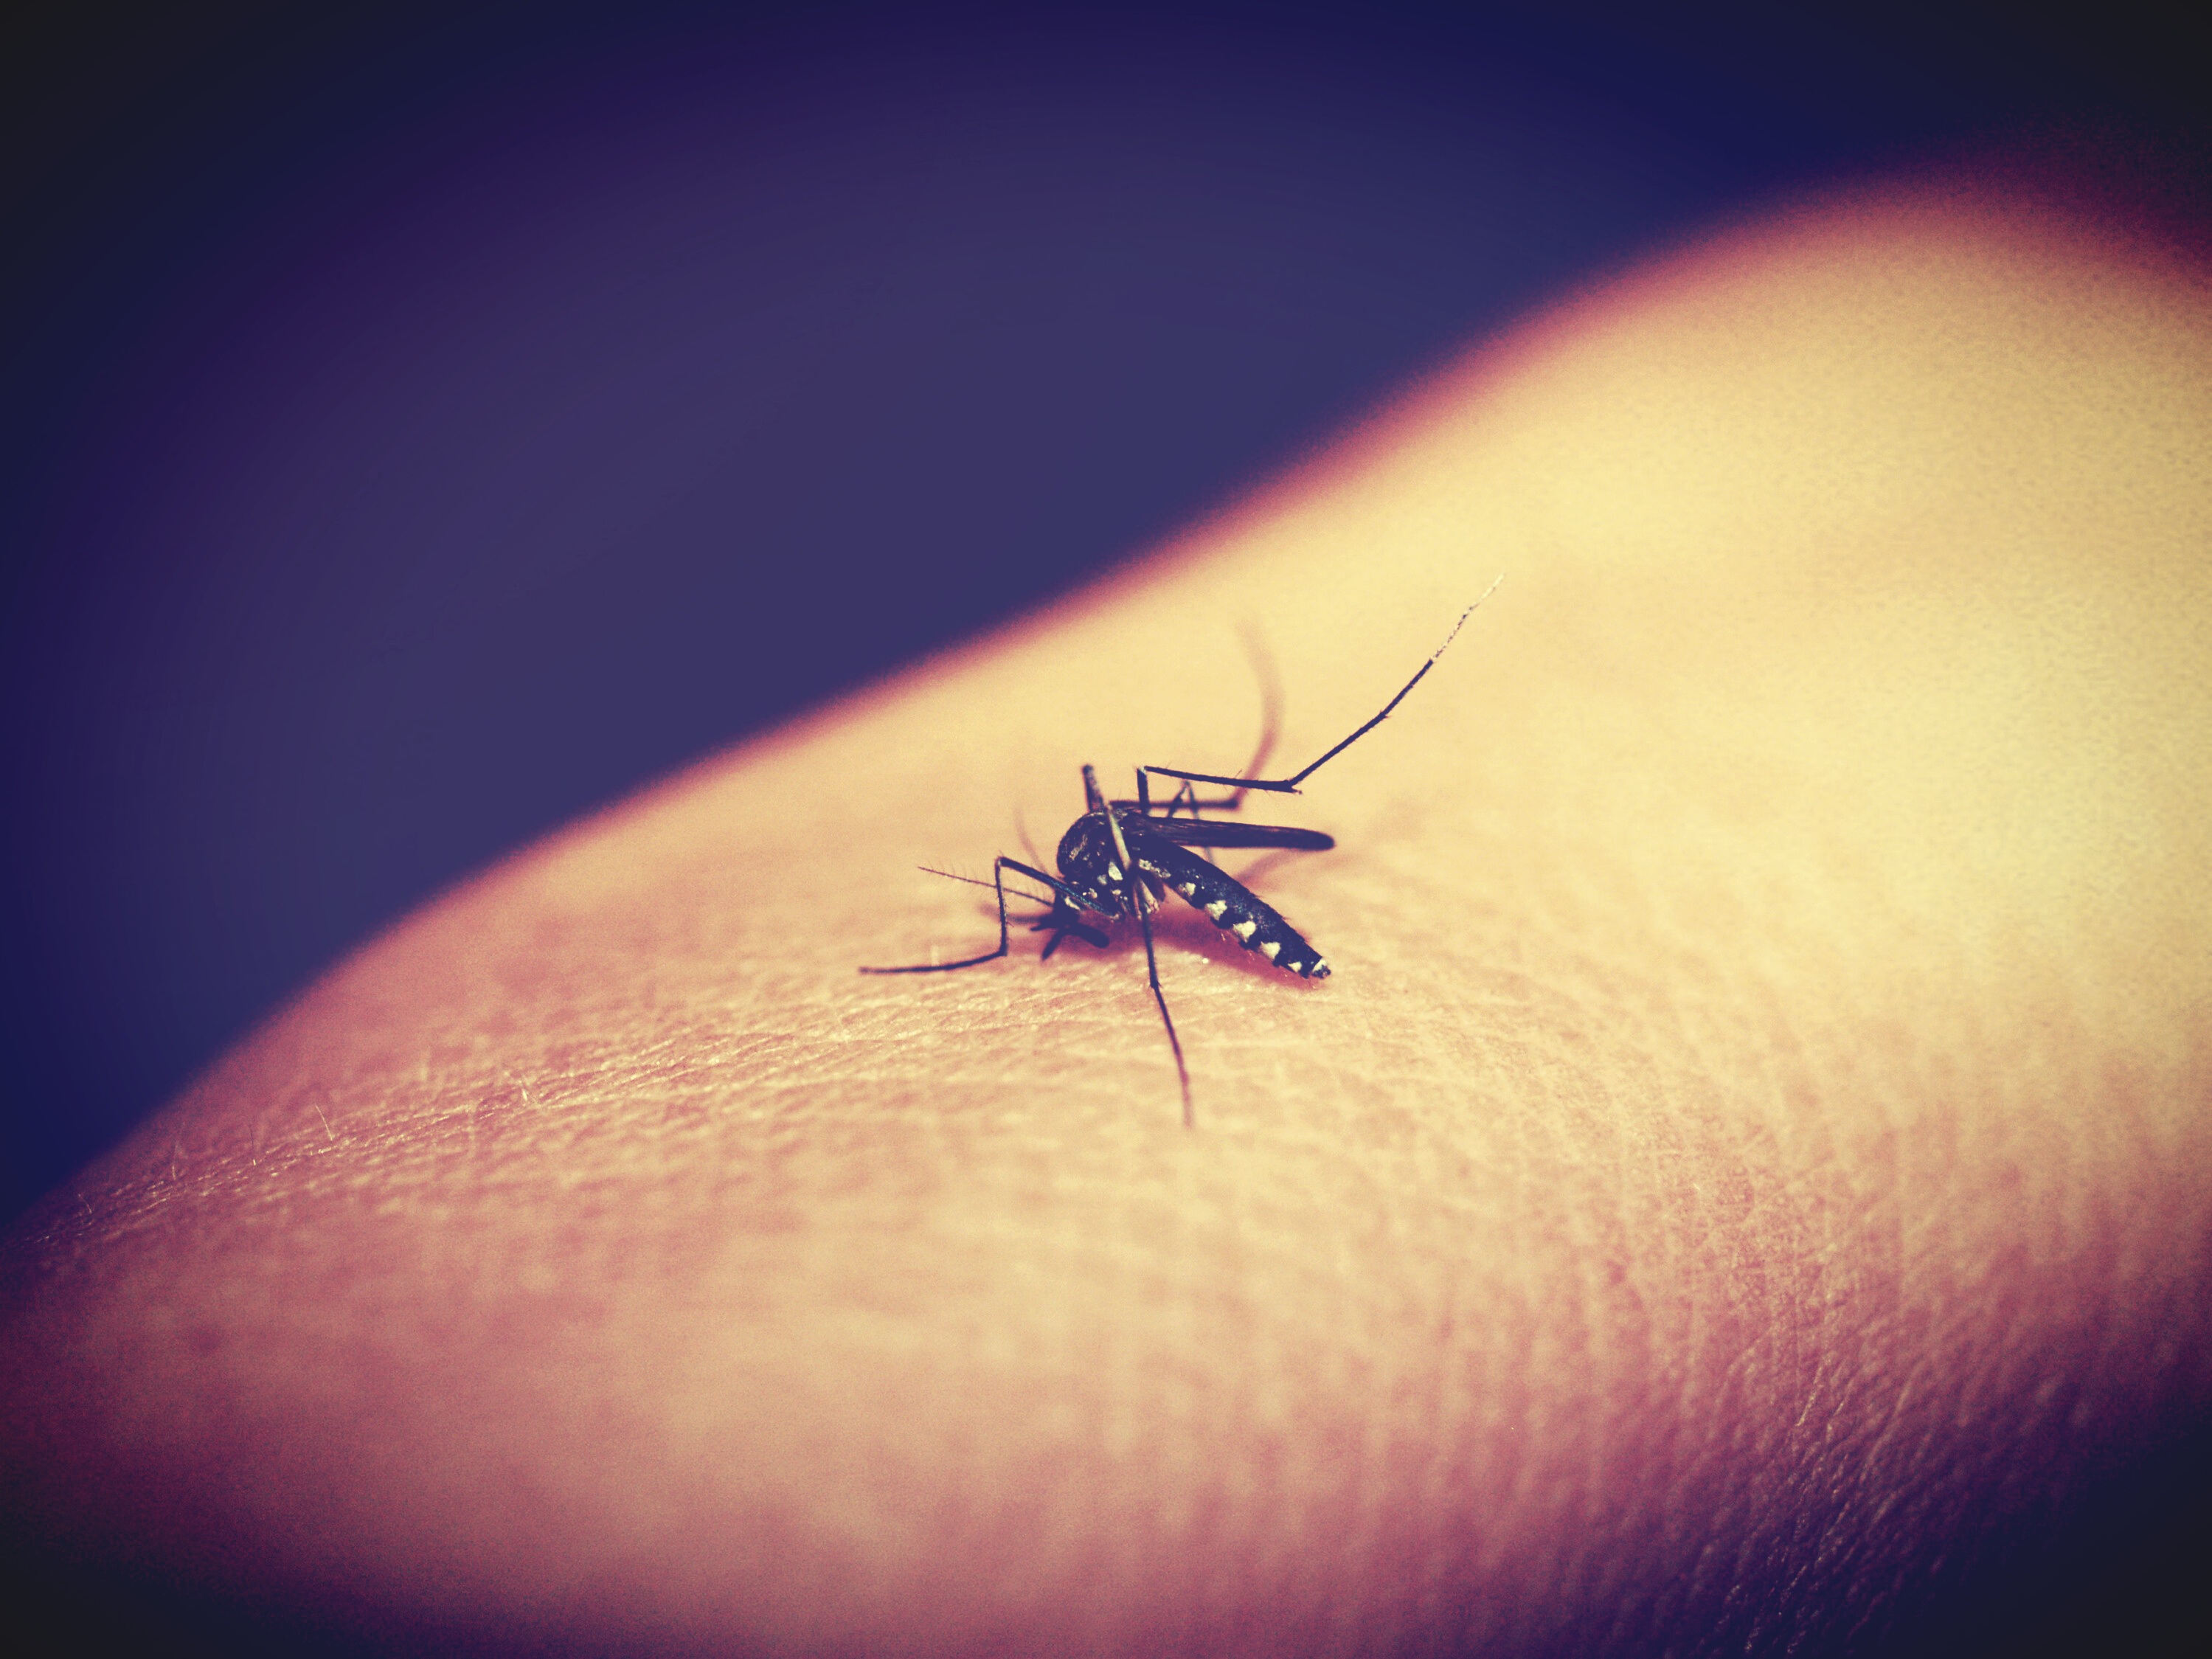
hand, nature, needle, wing, photography, flower, trunk, animal, summer, line, tropical, color, insect, macro, biology, small, human, bug, blue, parasite, black, death, medicine, arm, health, fauna, invertebrate, close up, feeding, blood, stinging, skin, parasitic, up, pain, detail, dengue, mosquito, carrier, pest, sting, medical, epidemic, virus, macro nature, macro photography, bite, disease, gnat, sucking, malaria, unhygienic, bloodsucker, infectious, magnification, sickness, sucker, dipterus, haustellum, atmosphere of earth